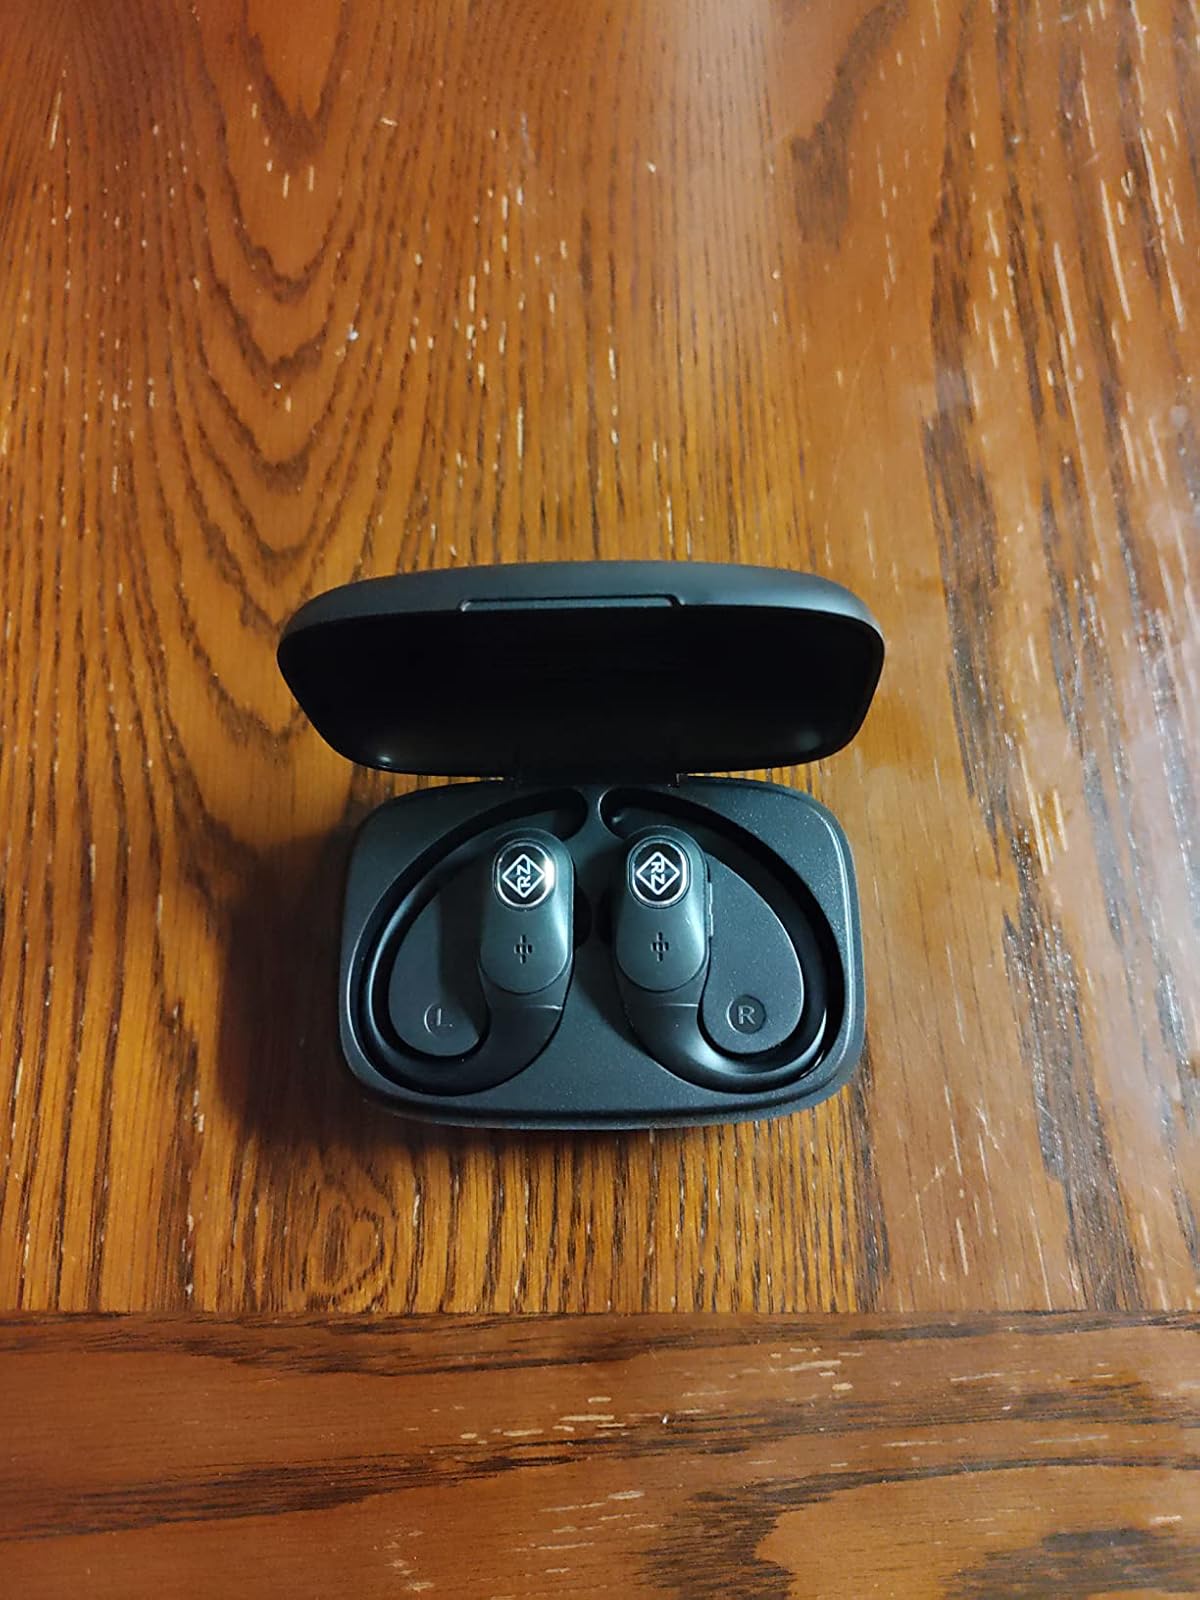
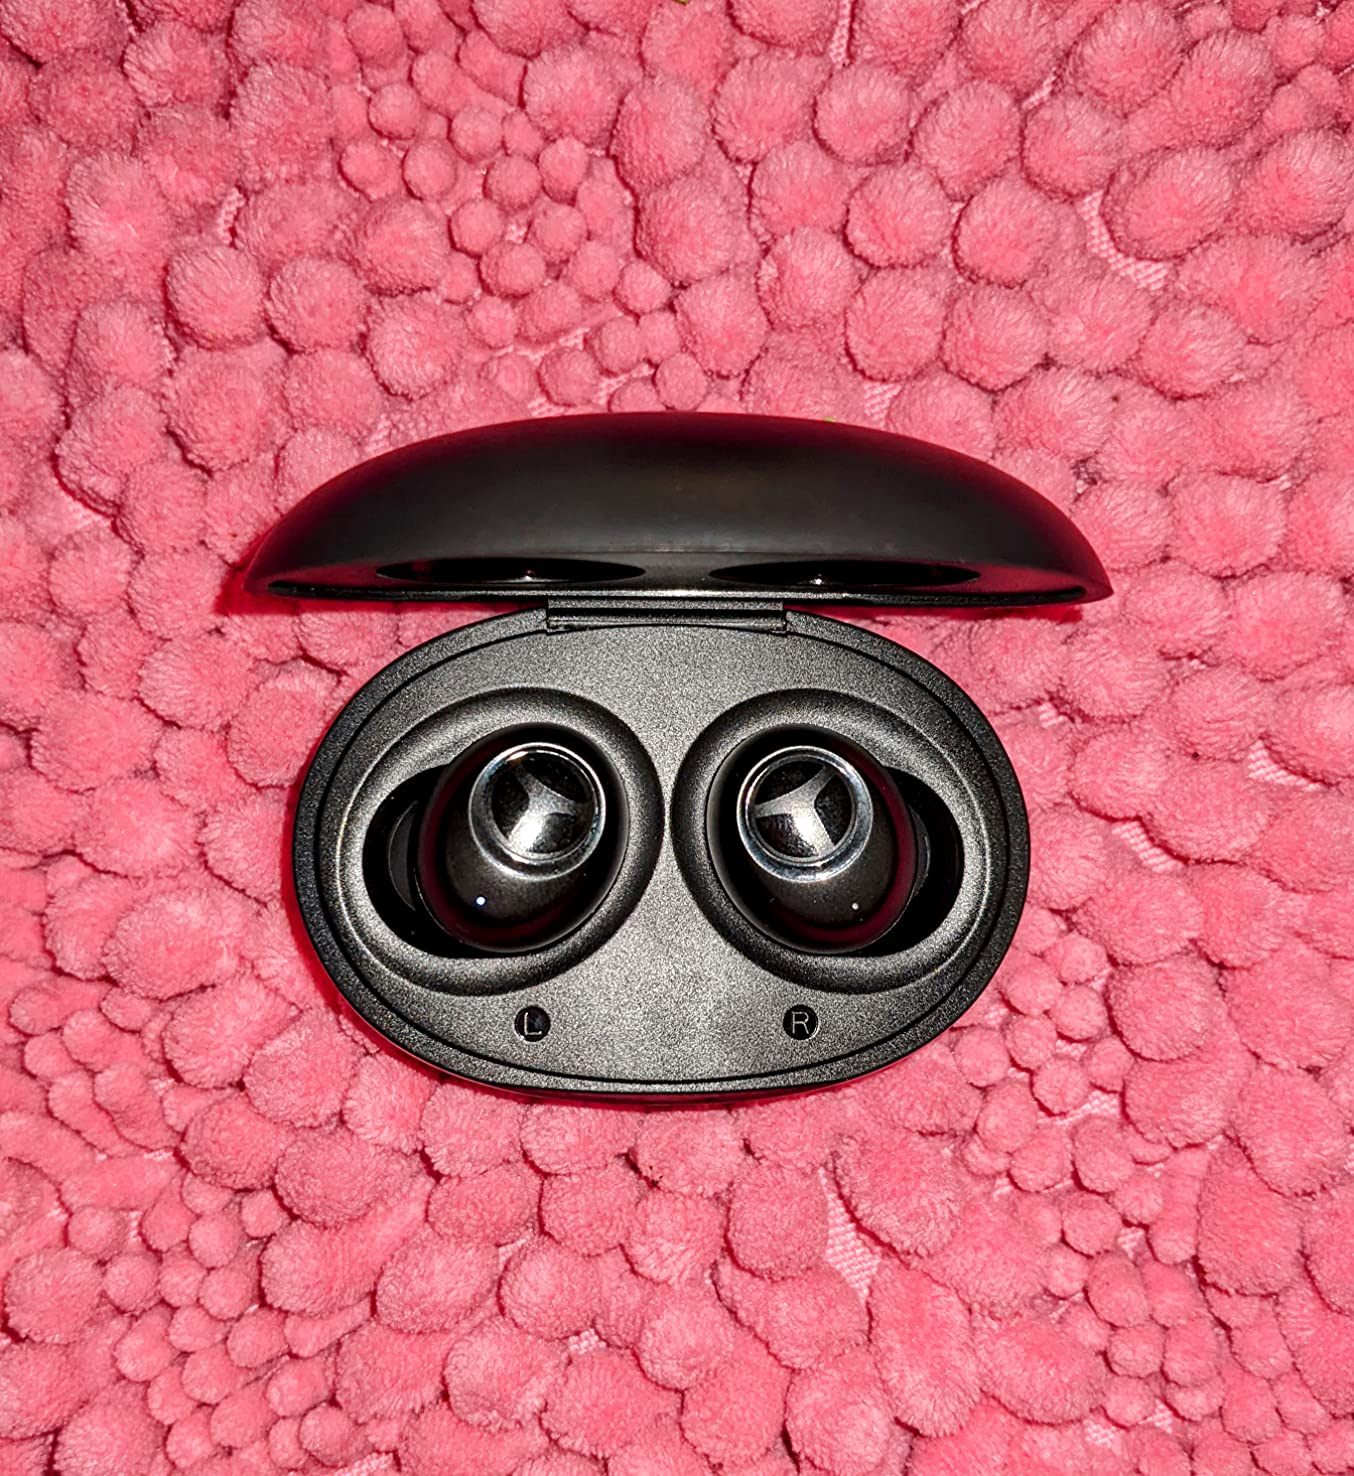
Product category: earbuds
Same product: no